Isothermal titration calorimetry

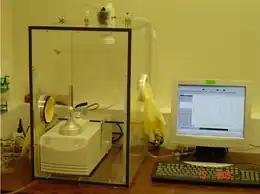
MicroCal. VP-ITC in a glove box.

In chemical thermodynamics, isothermal titration calorimetry (ITC) is a physical technique used to determine the thermodynamic parameters of interactions in solution. ITC is the only technique capable comprehensively characterizing thermodynamic and even kinetic profile of the interaction by simultaneously determining binding constants (formula_1), reaction stoichiometry (formula_2), enthalpy (formula_3), Gibbs free energy (formula_4) and entropy (formula_5) within a single experiment. It consists of two cells which are enclosed in an adiabatic jacket.